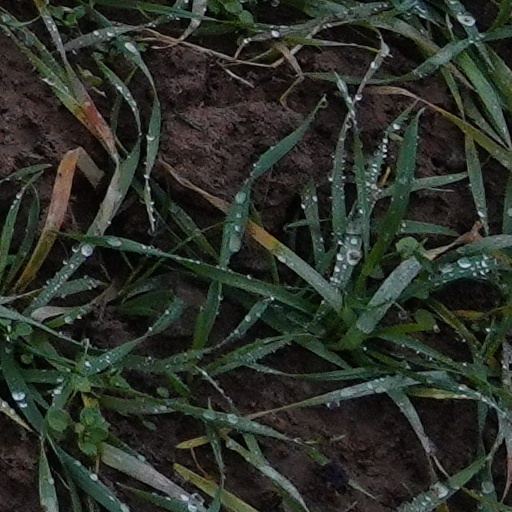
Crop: wheat